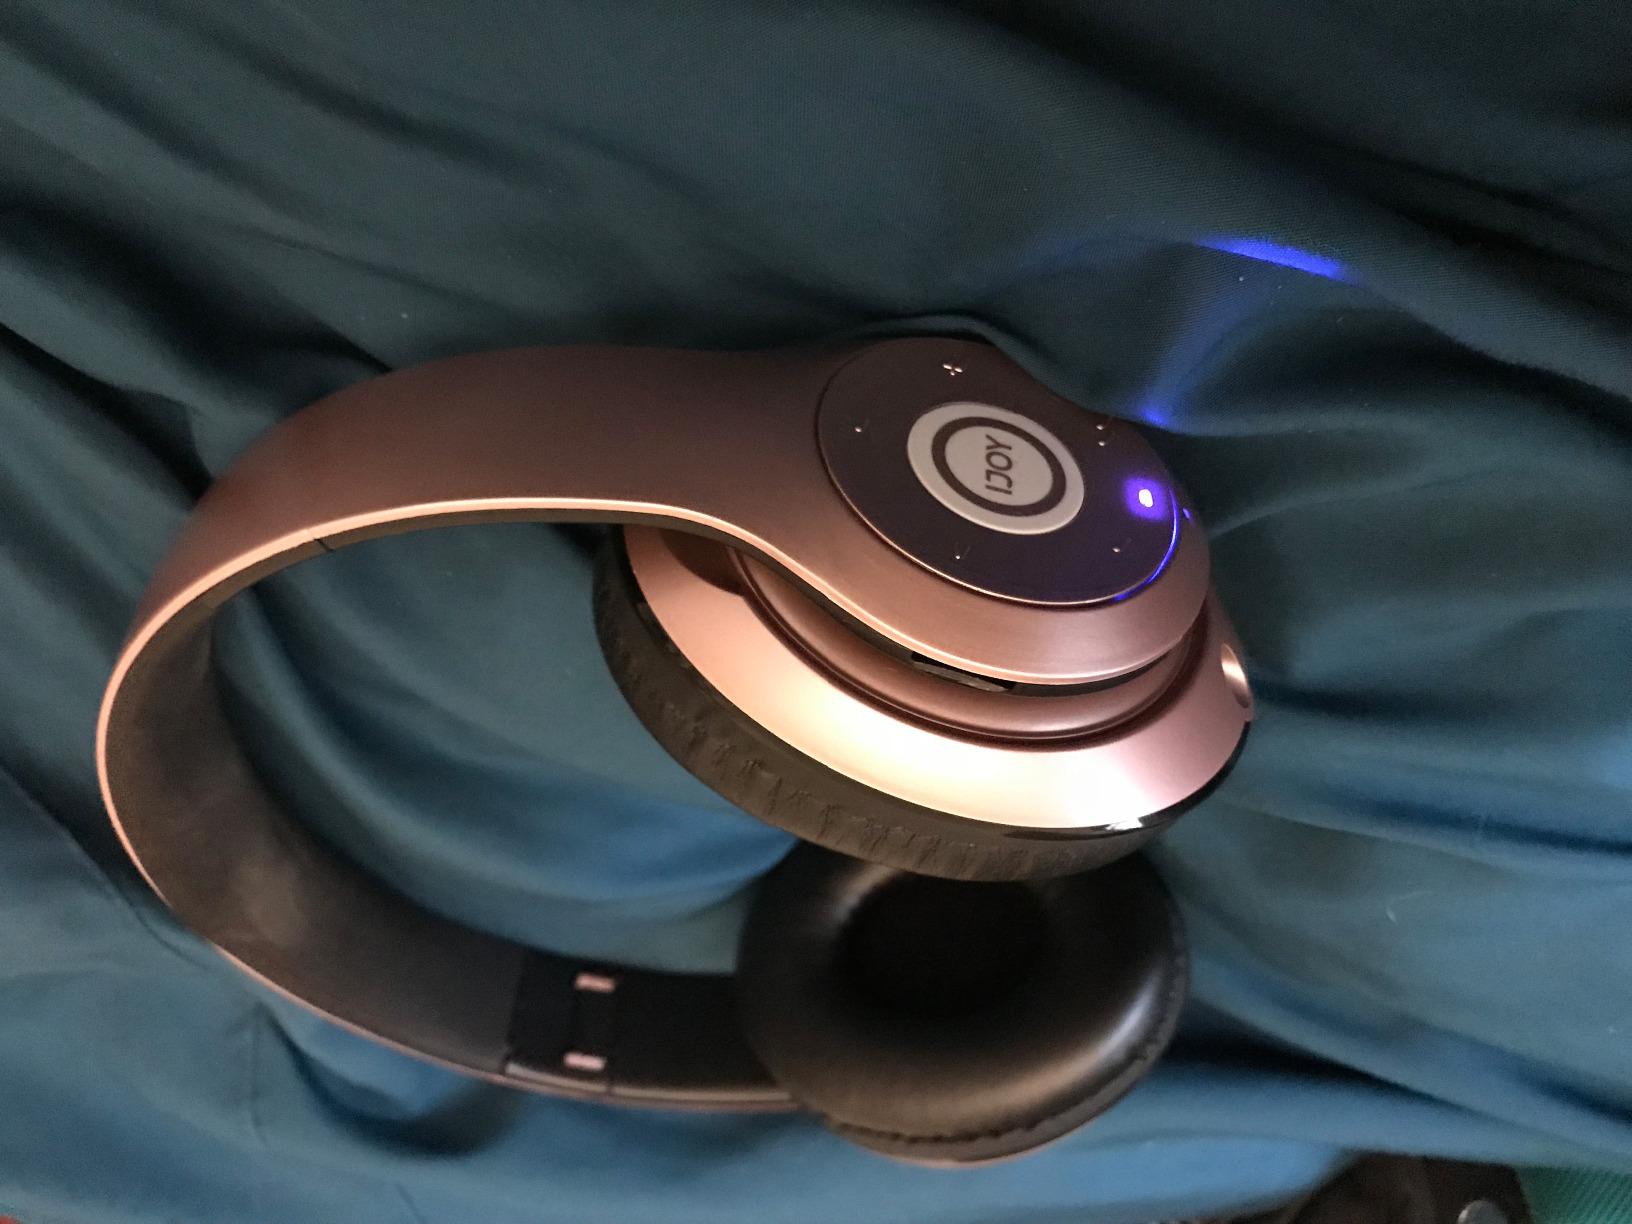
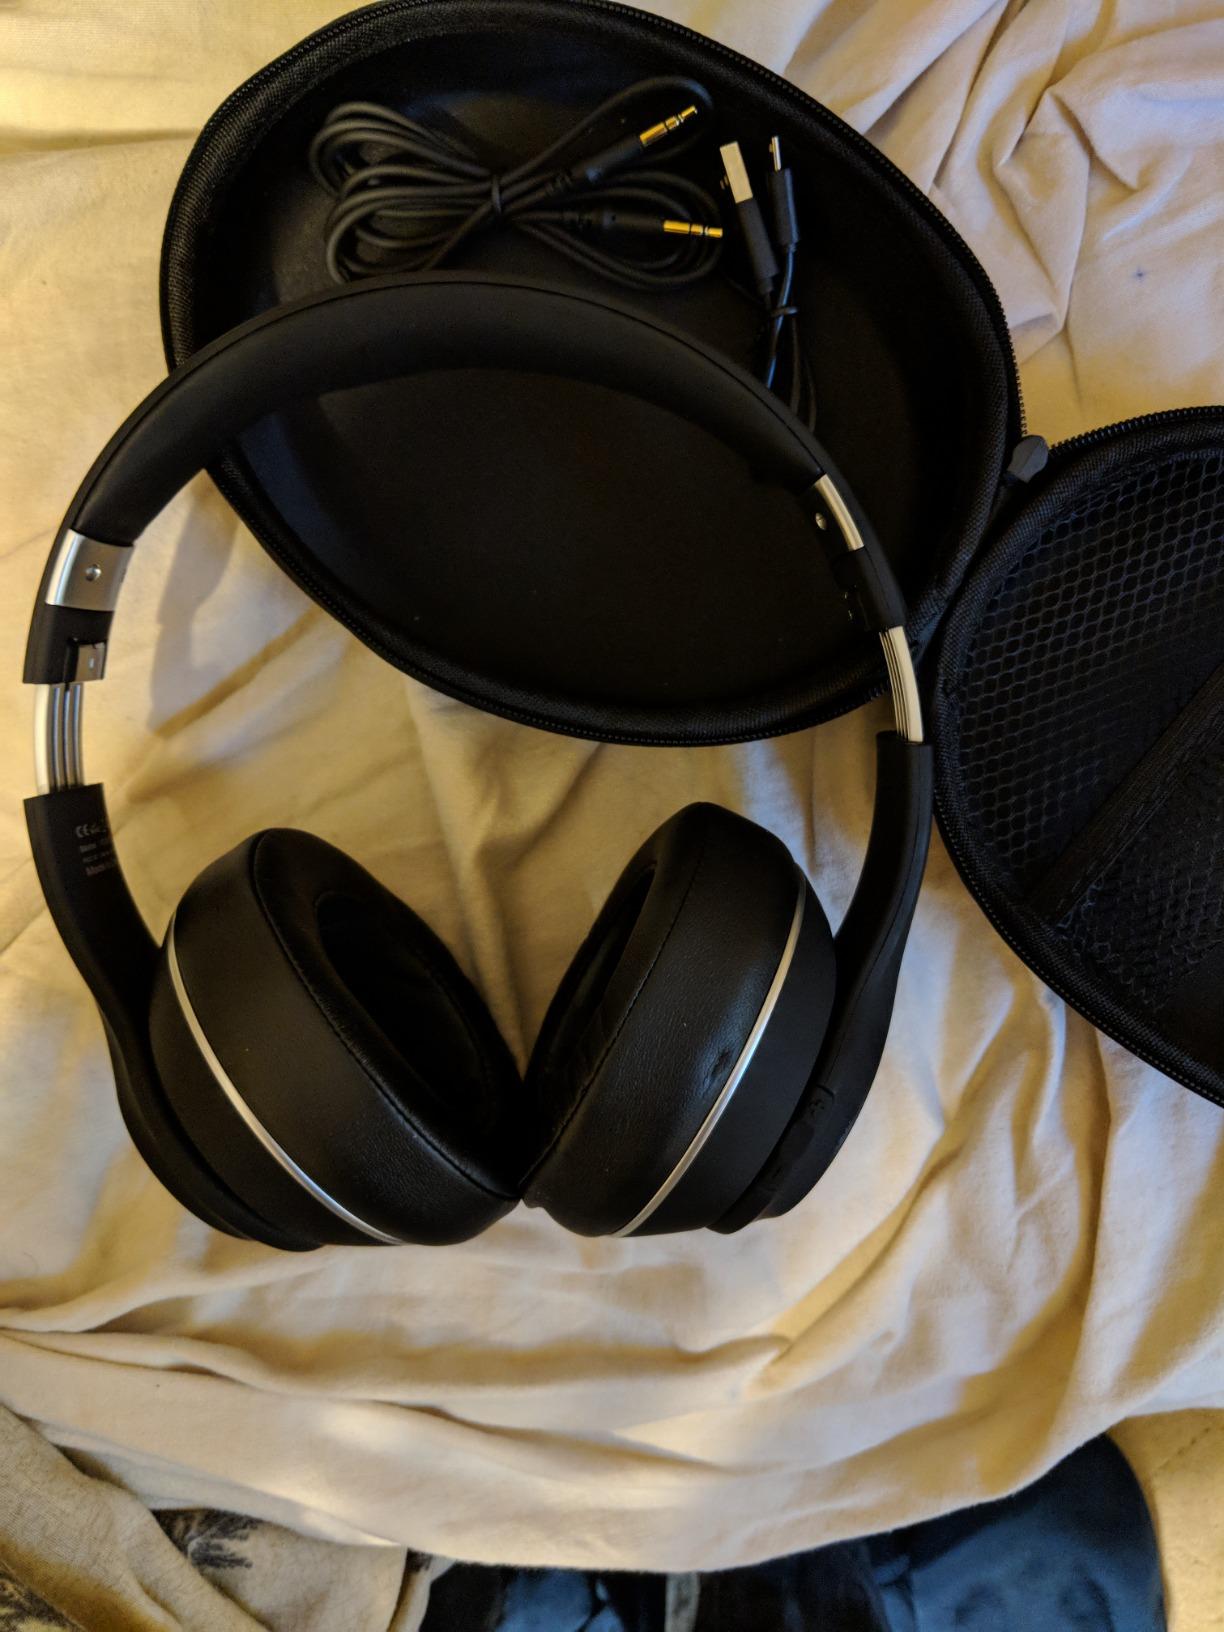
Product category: headphones
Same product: no